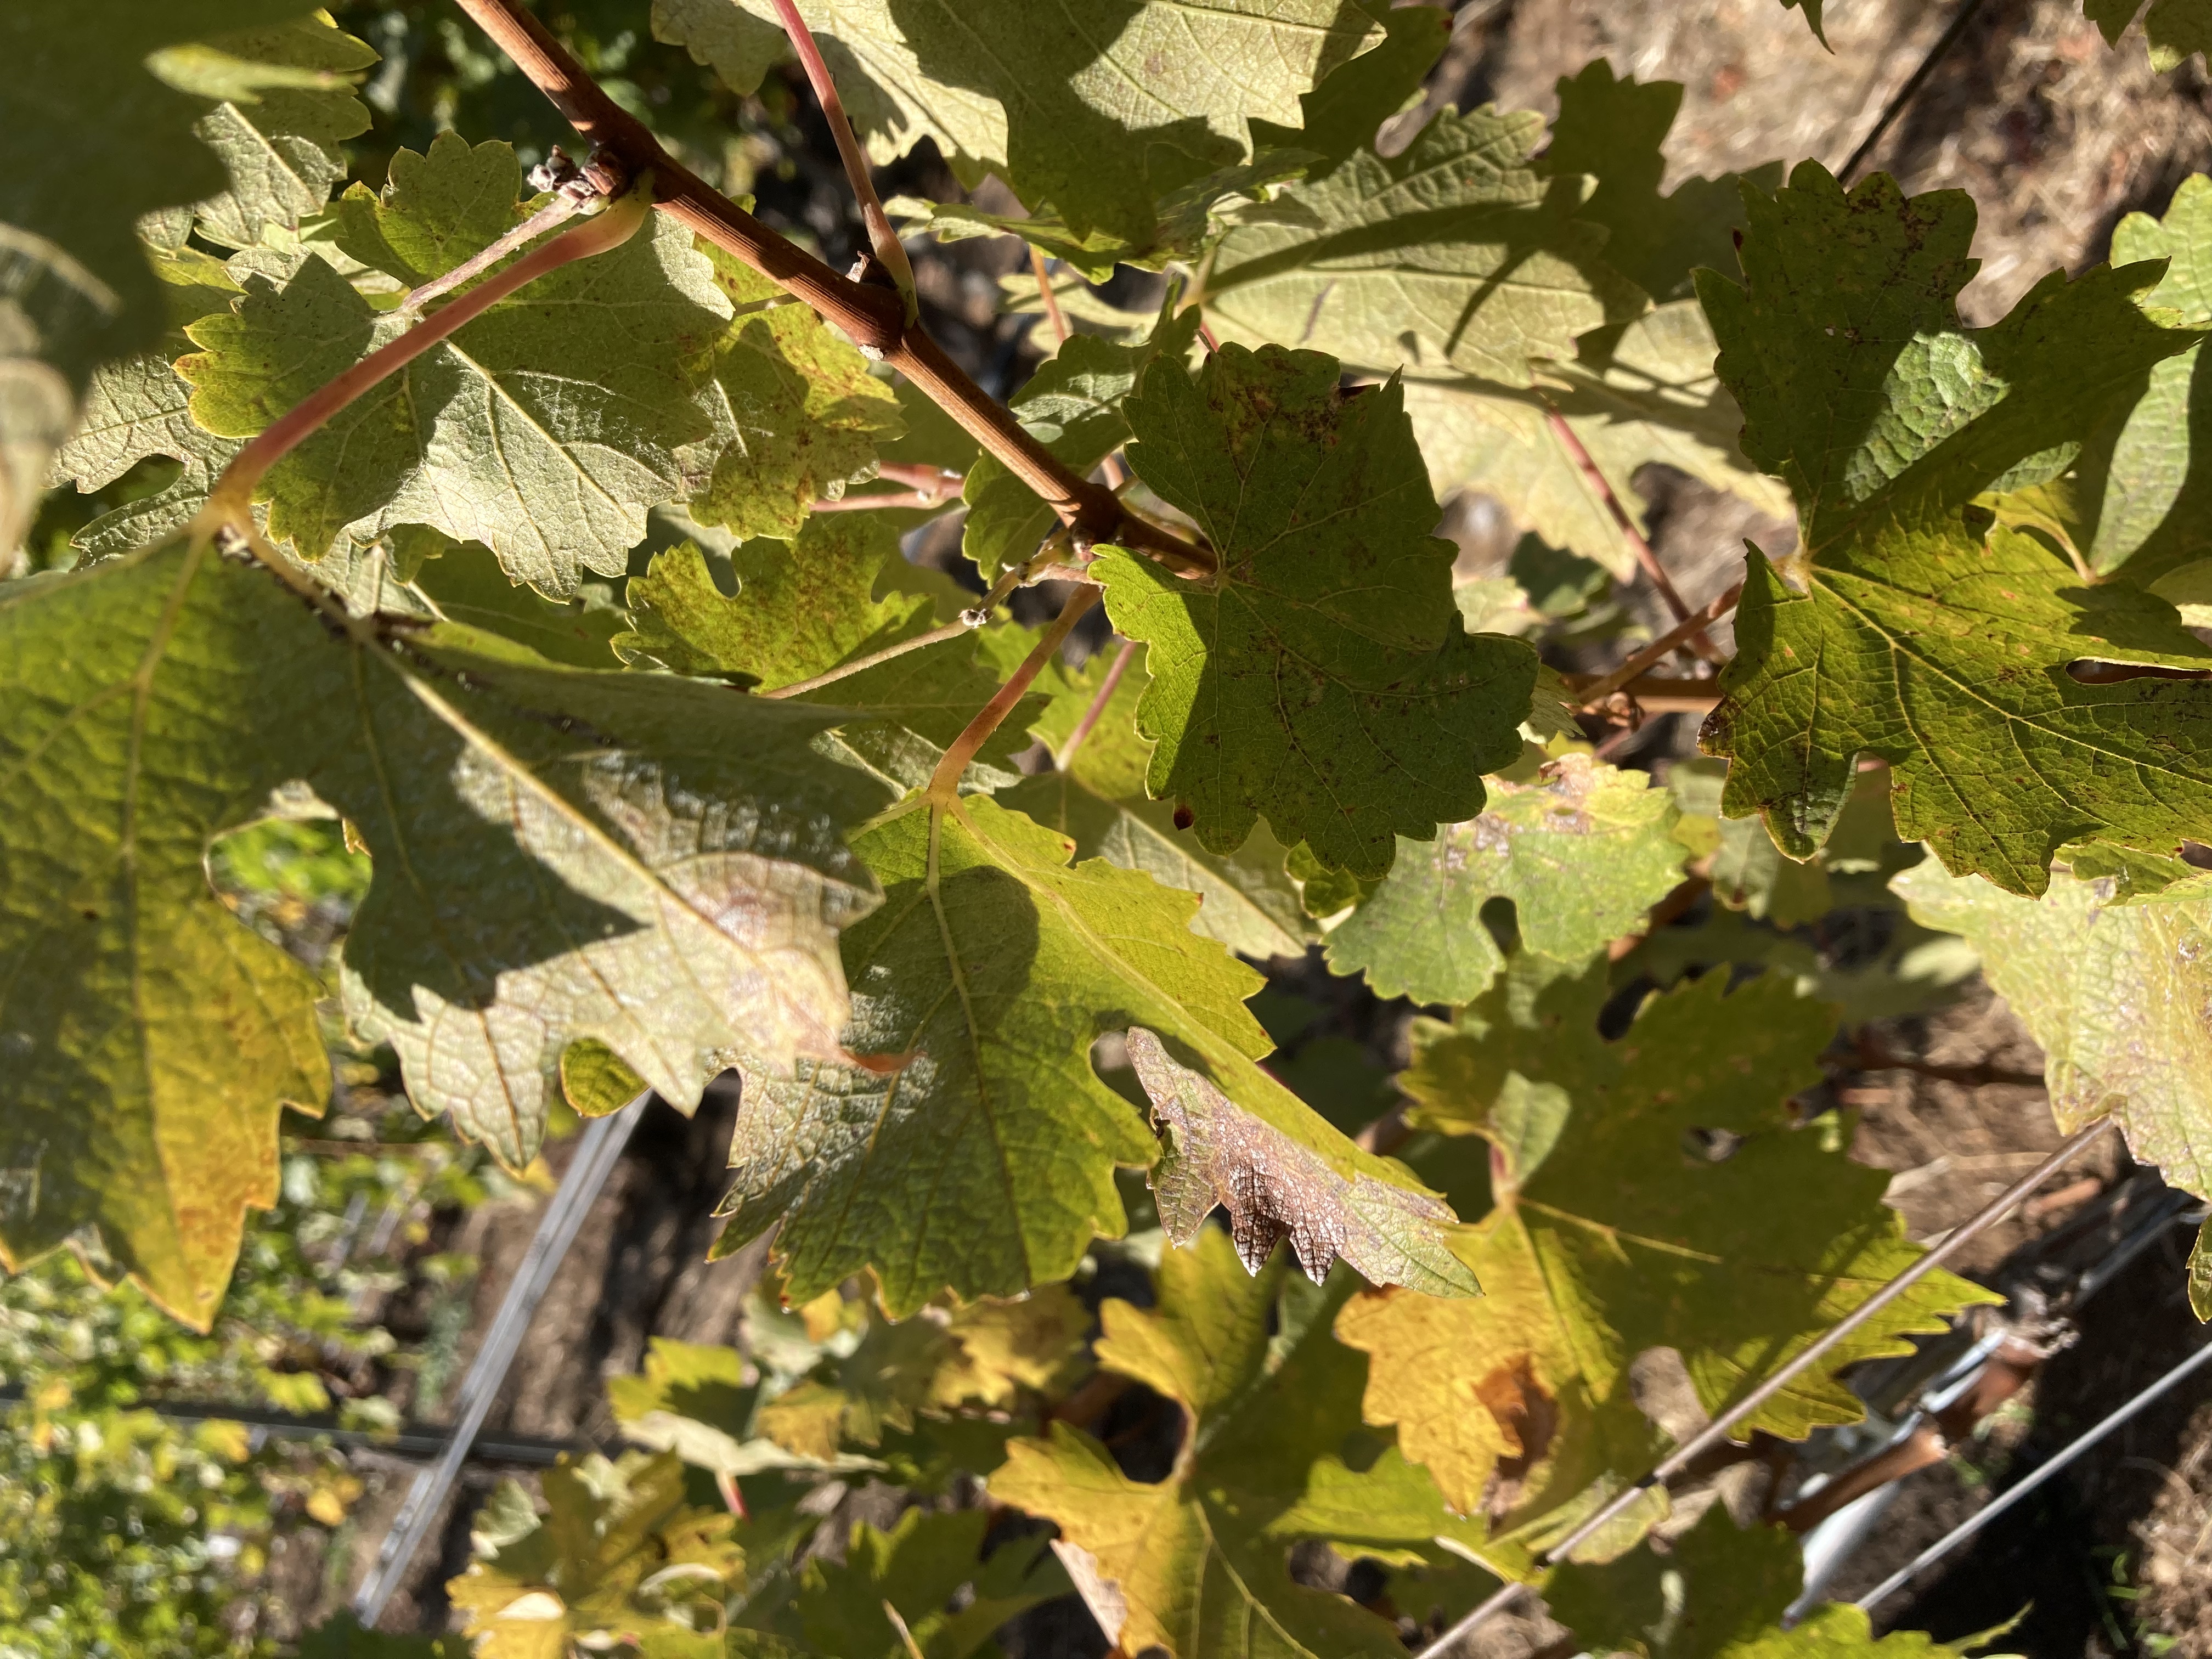
Label: No Virus